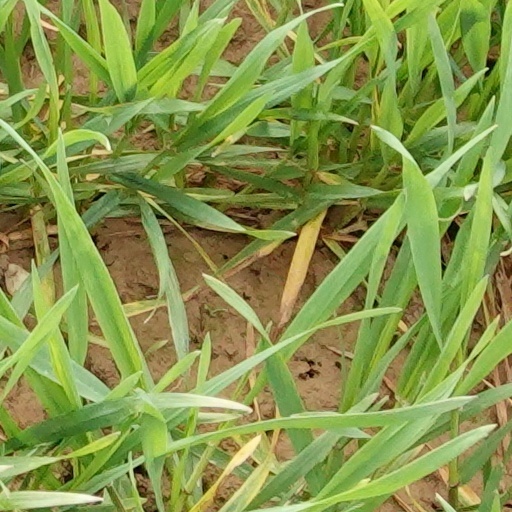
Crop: wheat